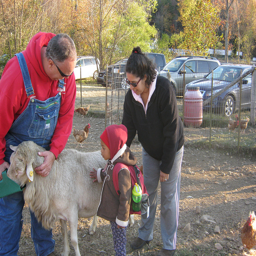
A family at the petting zoo with their child
A man, woman and child petting a goat at a petting zoo.
A child is petting a goat at a petting zoo.
A man woman and child petting a goat
A pair of adults showing a child an animal.